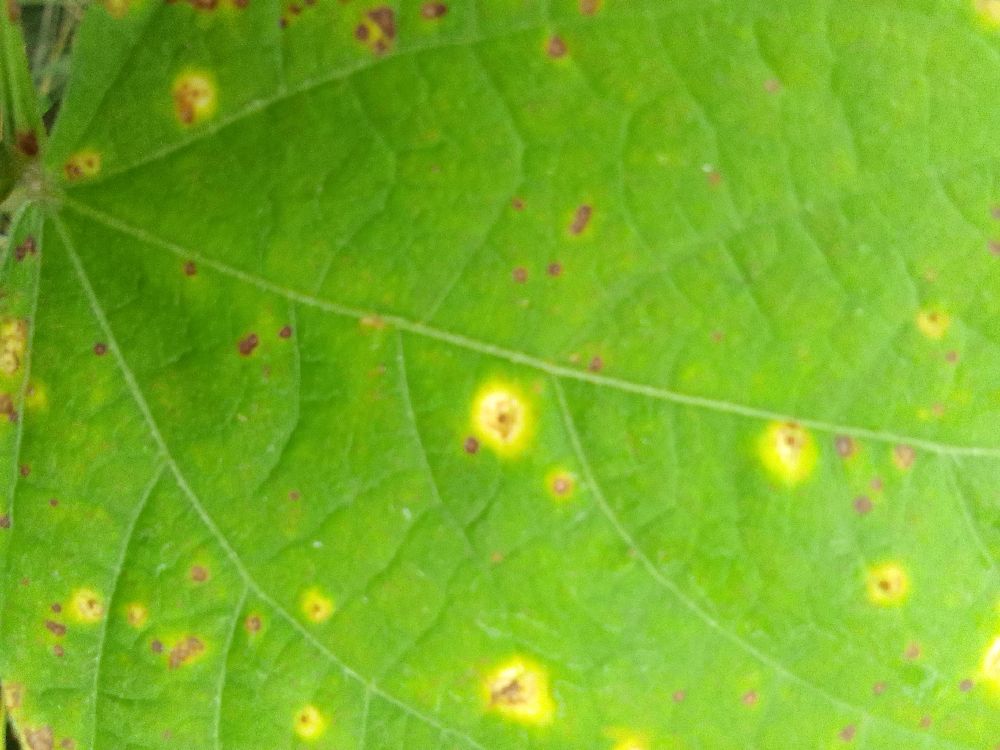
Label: rust